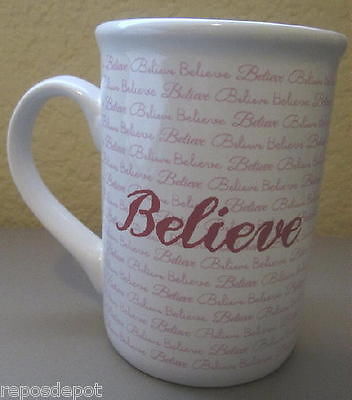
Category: mug